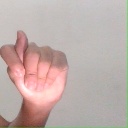
अक्षर: ट